Back Home and Broke

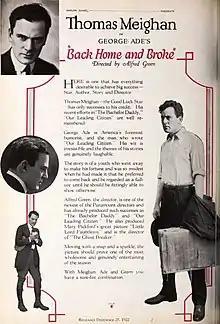
Trade advertisement

Back Home and Broke is a lost 1922 American silent comedy film directed by Alfred E. Green and written by George Ade and J. Clarkson Miller. The film stars Thomas Meighan, Lila Lee, Frederick Burton, Cyril Ring, Charles S. Abbe, Florence Dixon, and Gertrude Quinlan. The film was released on December 24, 1922, by Paramount Pictures.